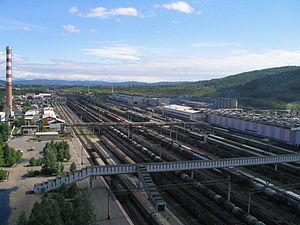
La Magistrale Baïkal-Amour ou BAM est une ligne ferroviaire en Russie, traversant la Sibérie et l'Extrême-Orient russe. Elle relie Taïchet sur les rives septentrionales du lac Baïkal au port de Sovietskaïa Gavan, en passant par la ville de Komsomolsk-sur-l'Amour, sur une distance de 4 234 kilomètres.